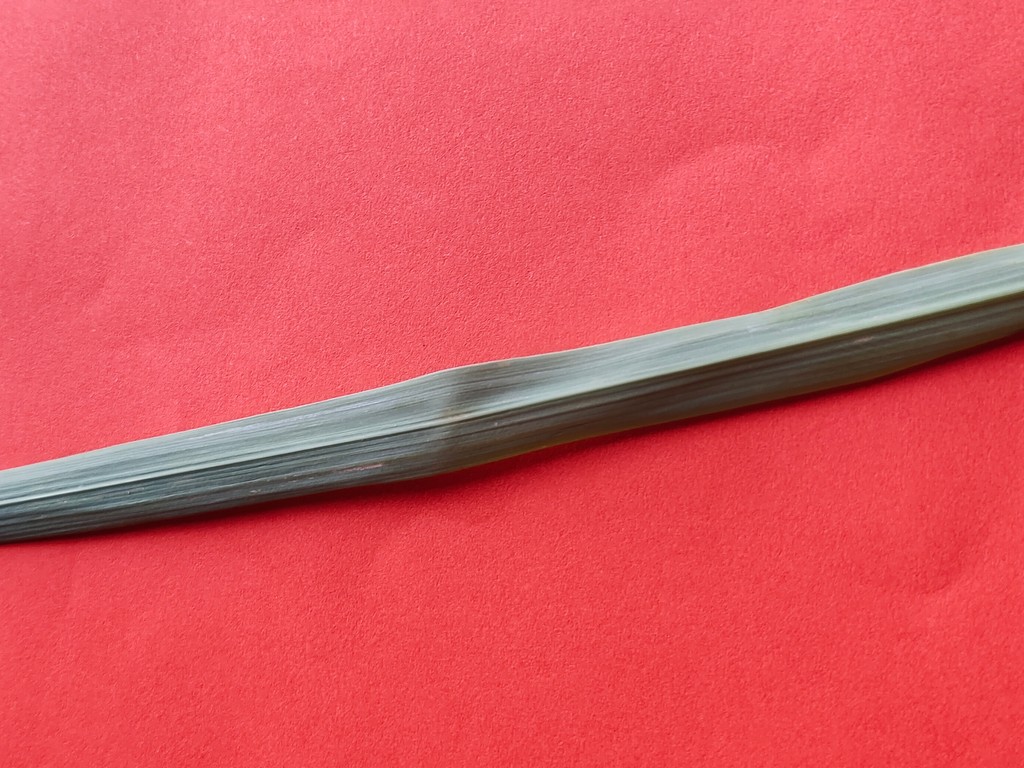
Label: Healthy